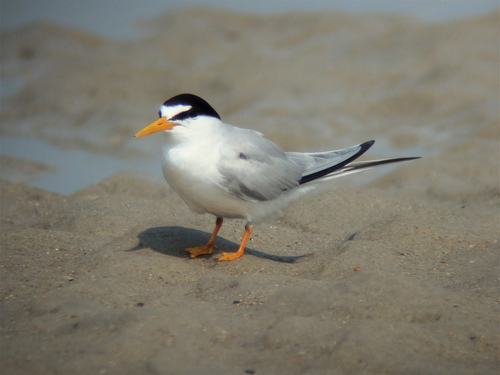
short white and black bird with very bright orange legs and beak
this is a white bird with a grey wing and a black head.
this bird has a white belly and breast with a black crown and long pointy bill.
this bird is white with grey on its wings and has a very short beak.
the bird has a white breast and belly, with grey wings, a black cheek patch and outer retrices, and orange tarsi and beak.
a white bodied bird with a black crown, stripe along the eye with gray and black tail feathersthe bird is grey, black and white, its beak is rather large when compared with the rest of its head.
the bird has a black crown, long yellow bill and webbed feet.
this is a white bird with light gray wings, black head and yellow feet and beak.
this bird has wings that are grey and has a white belly
Species: Least Tern